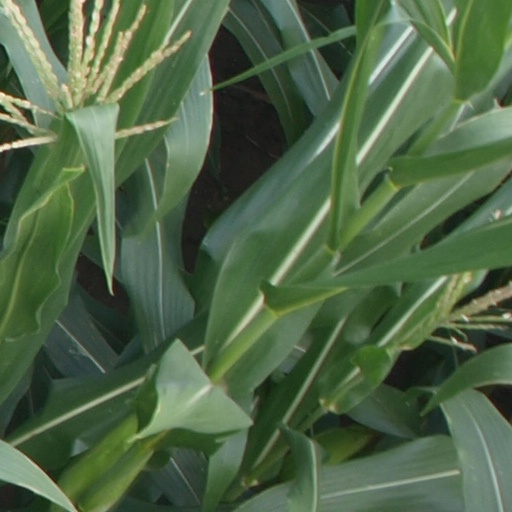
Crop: maize; corn